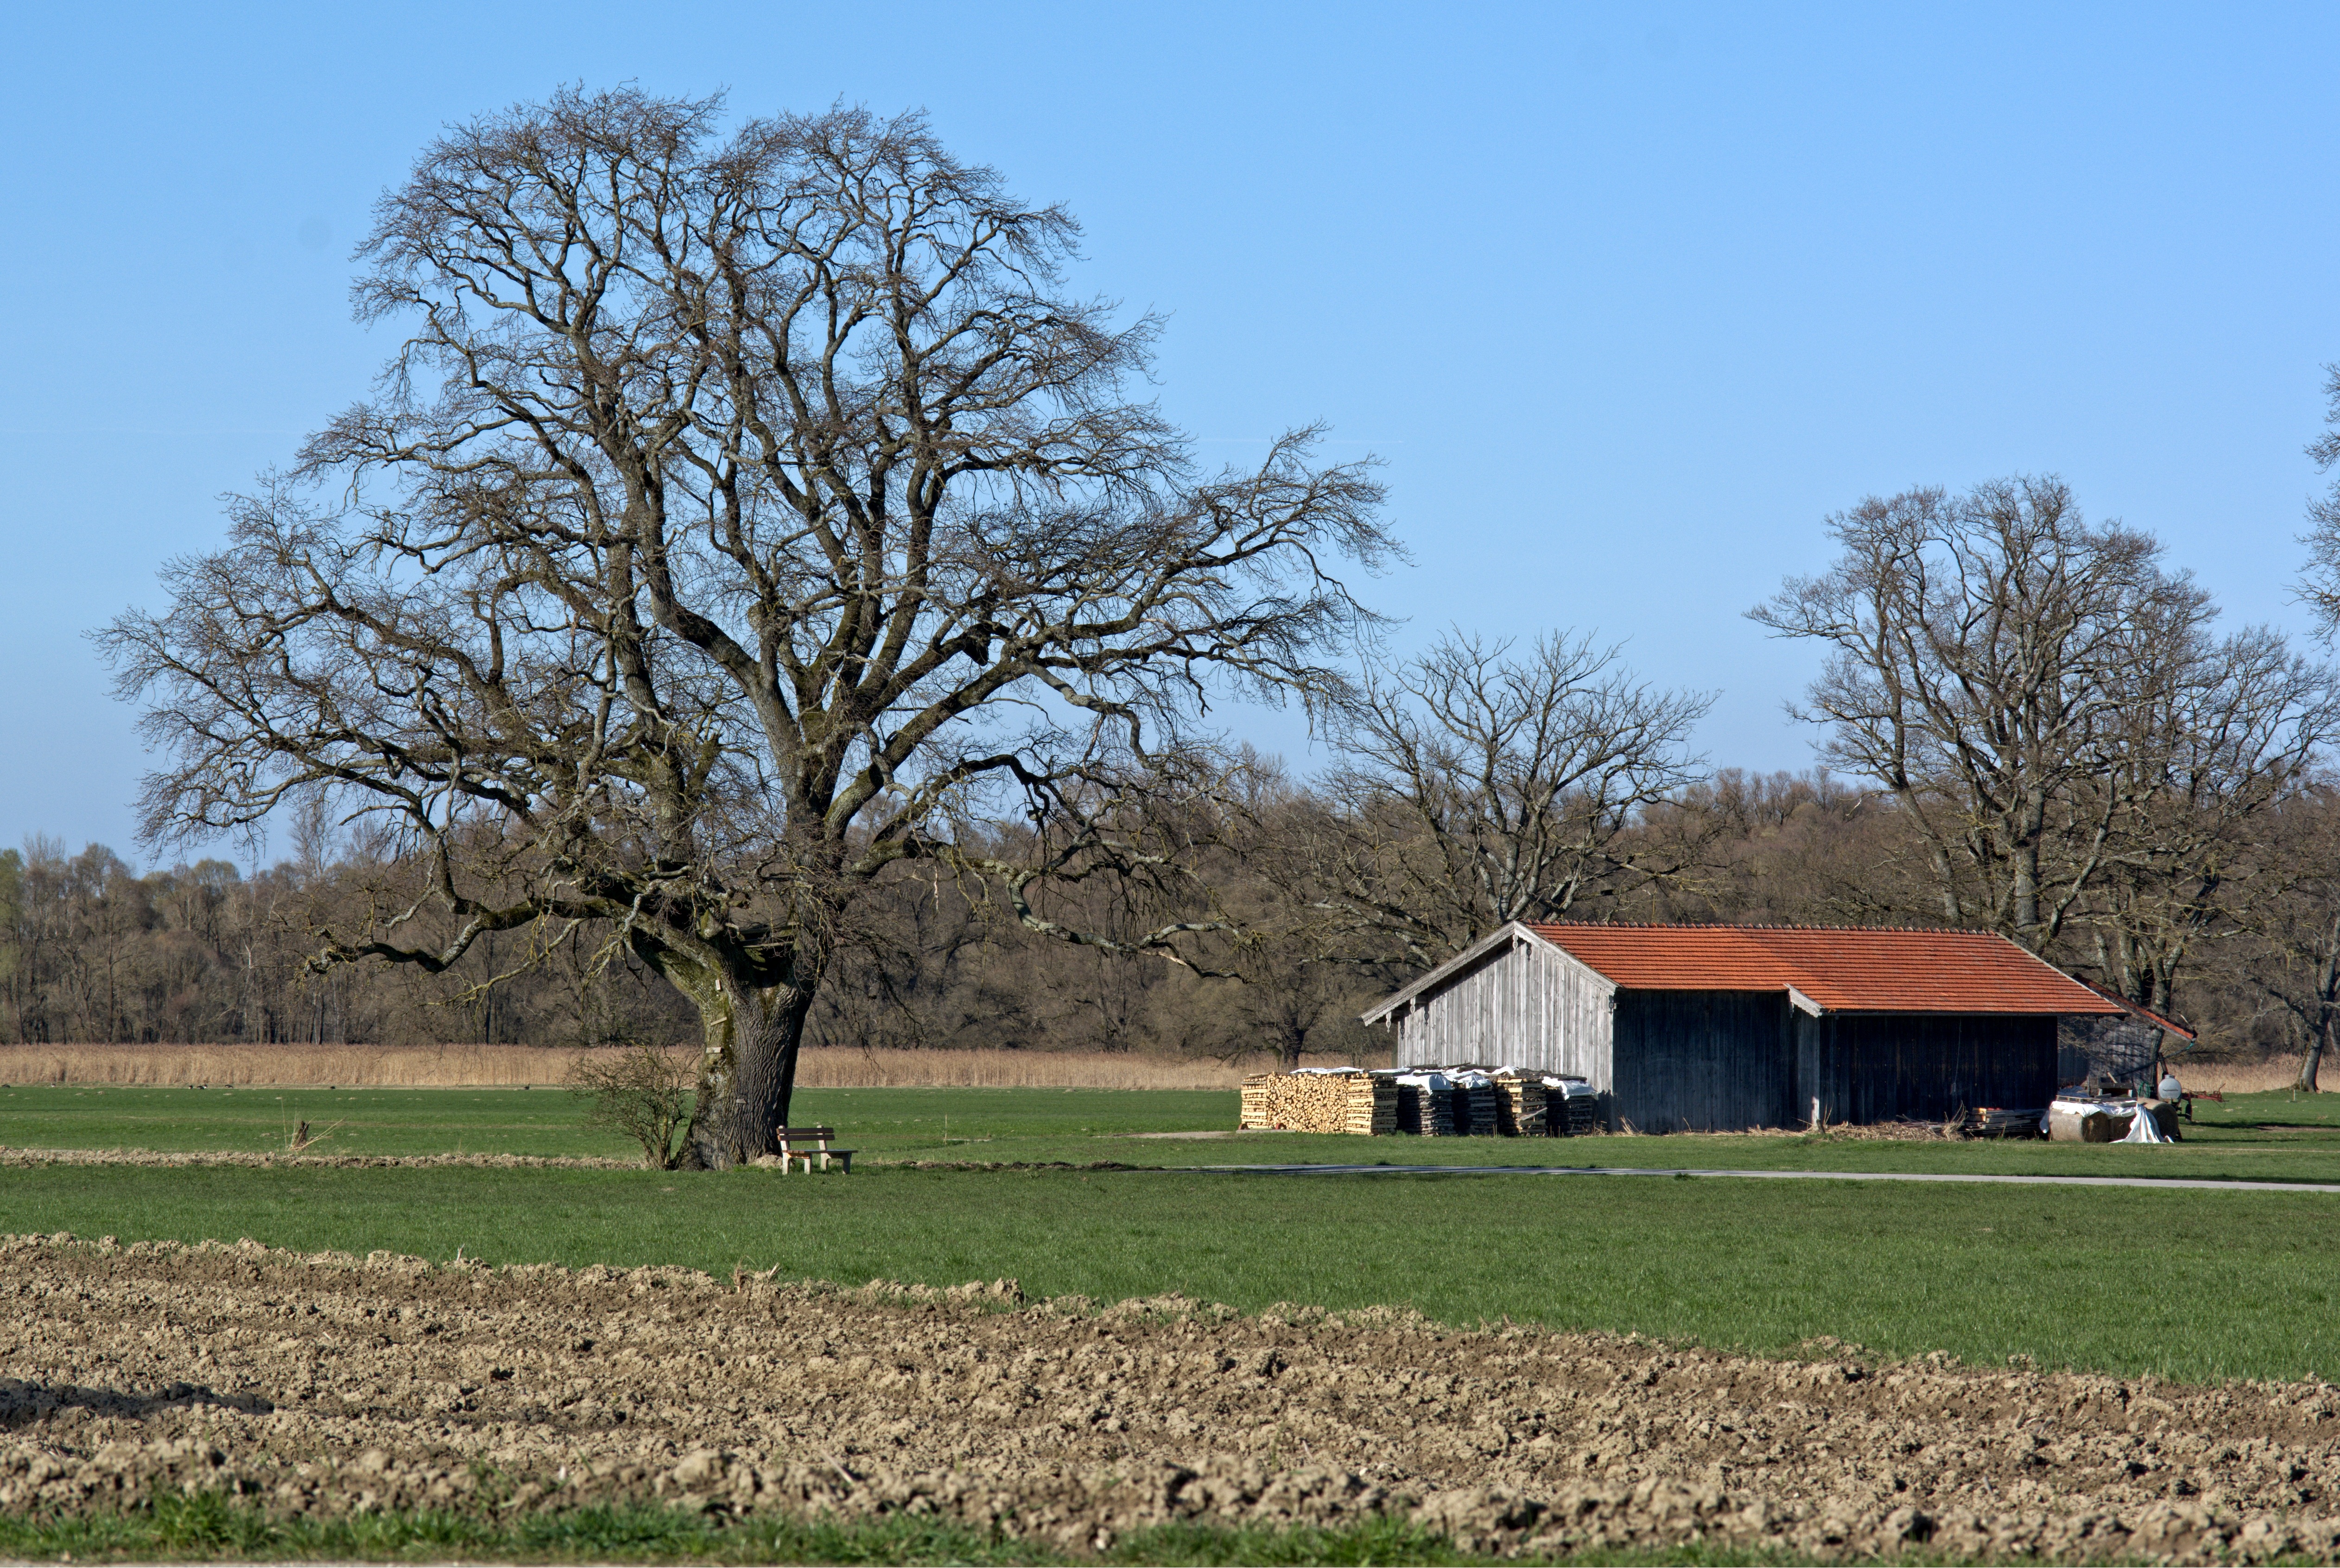
landscape, tree, nature, grass, plant, field, farm, meadow, barn, spring, pasture, ranch, scale, agriculture, plain, rural area, upper bavaria, field barn, chiemgau, woody plant